Ambalapravu

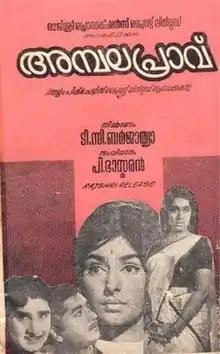
Theatrical Poster

Ambalapravu is a 1970 Indian Malayalam film, directed by P. Bhaskaran and produced by T.Thara Chand Barjathya. The film stars Prem Nazir, Sheela, Madhu and Sharada in the lead roles. The film had musical score by M. S. Baburaj.